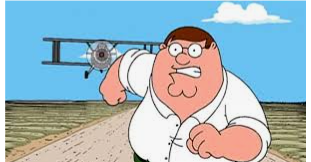
Portrait style: Cartoon Portrait